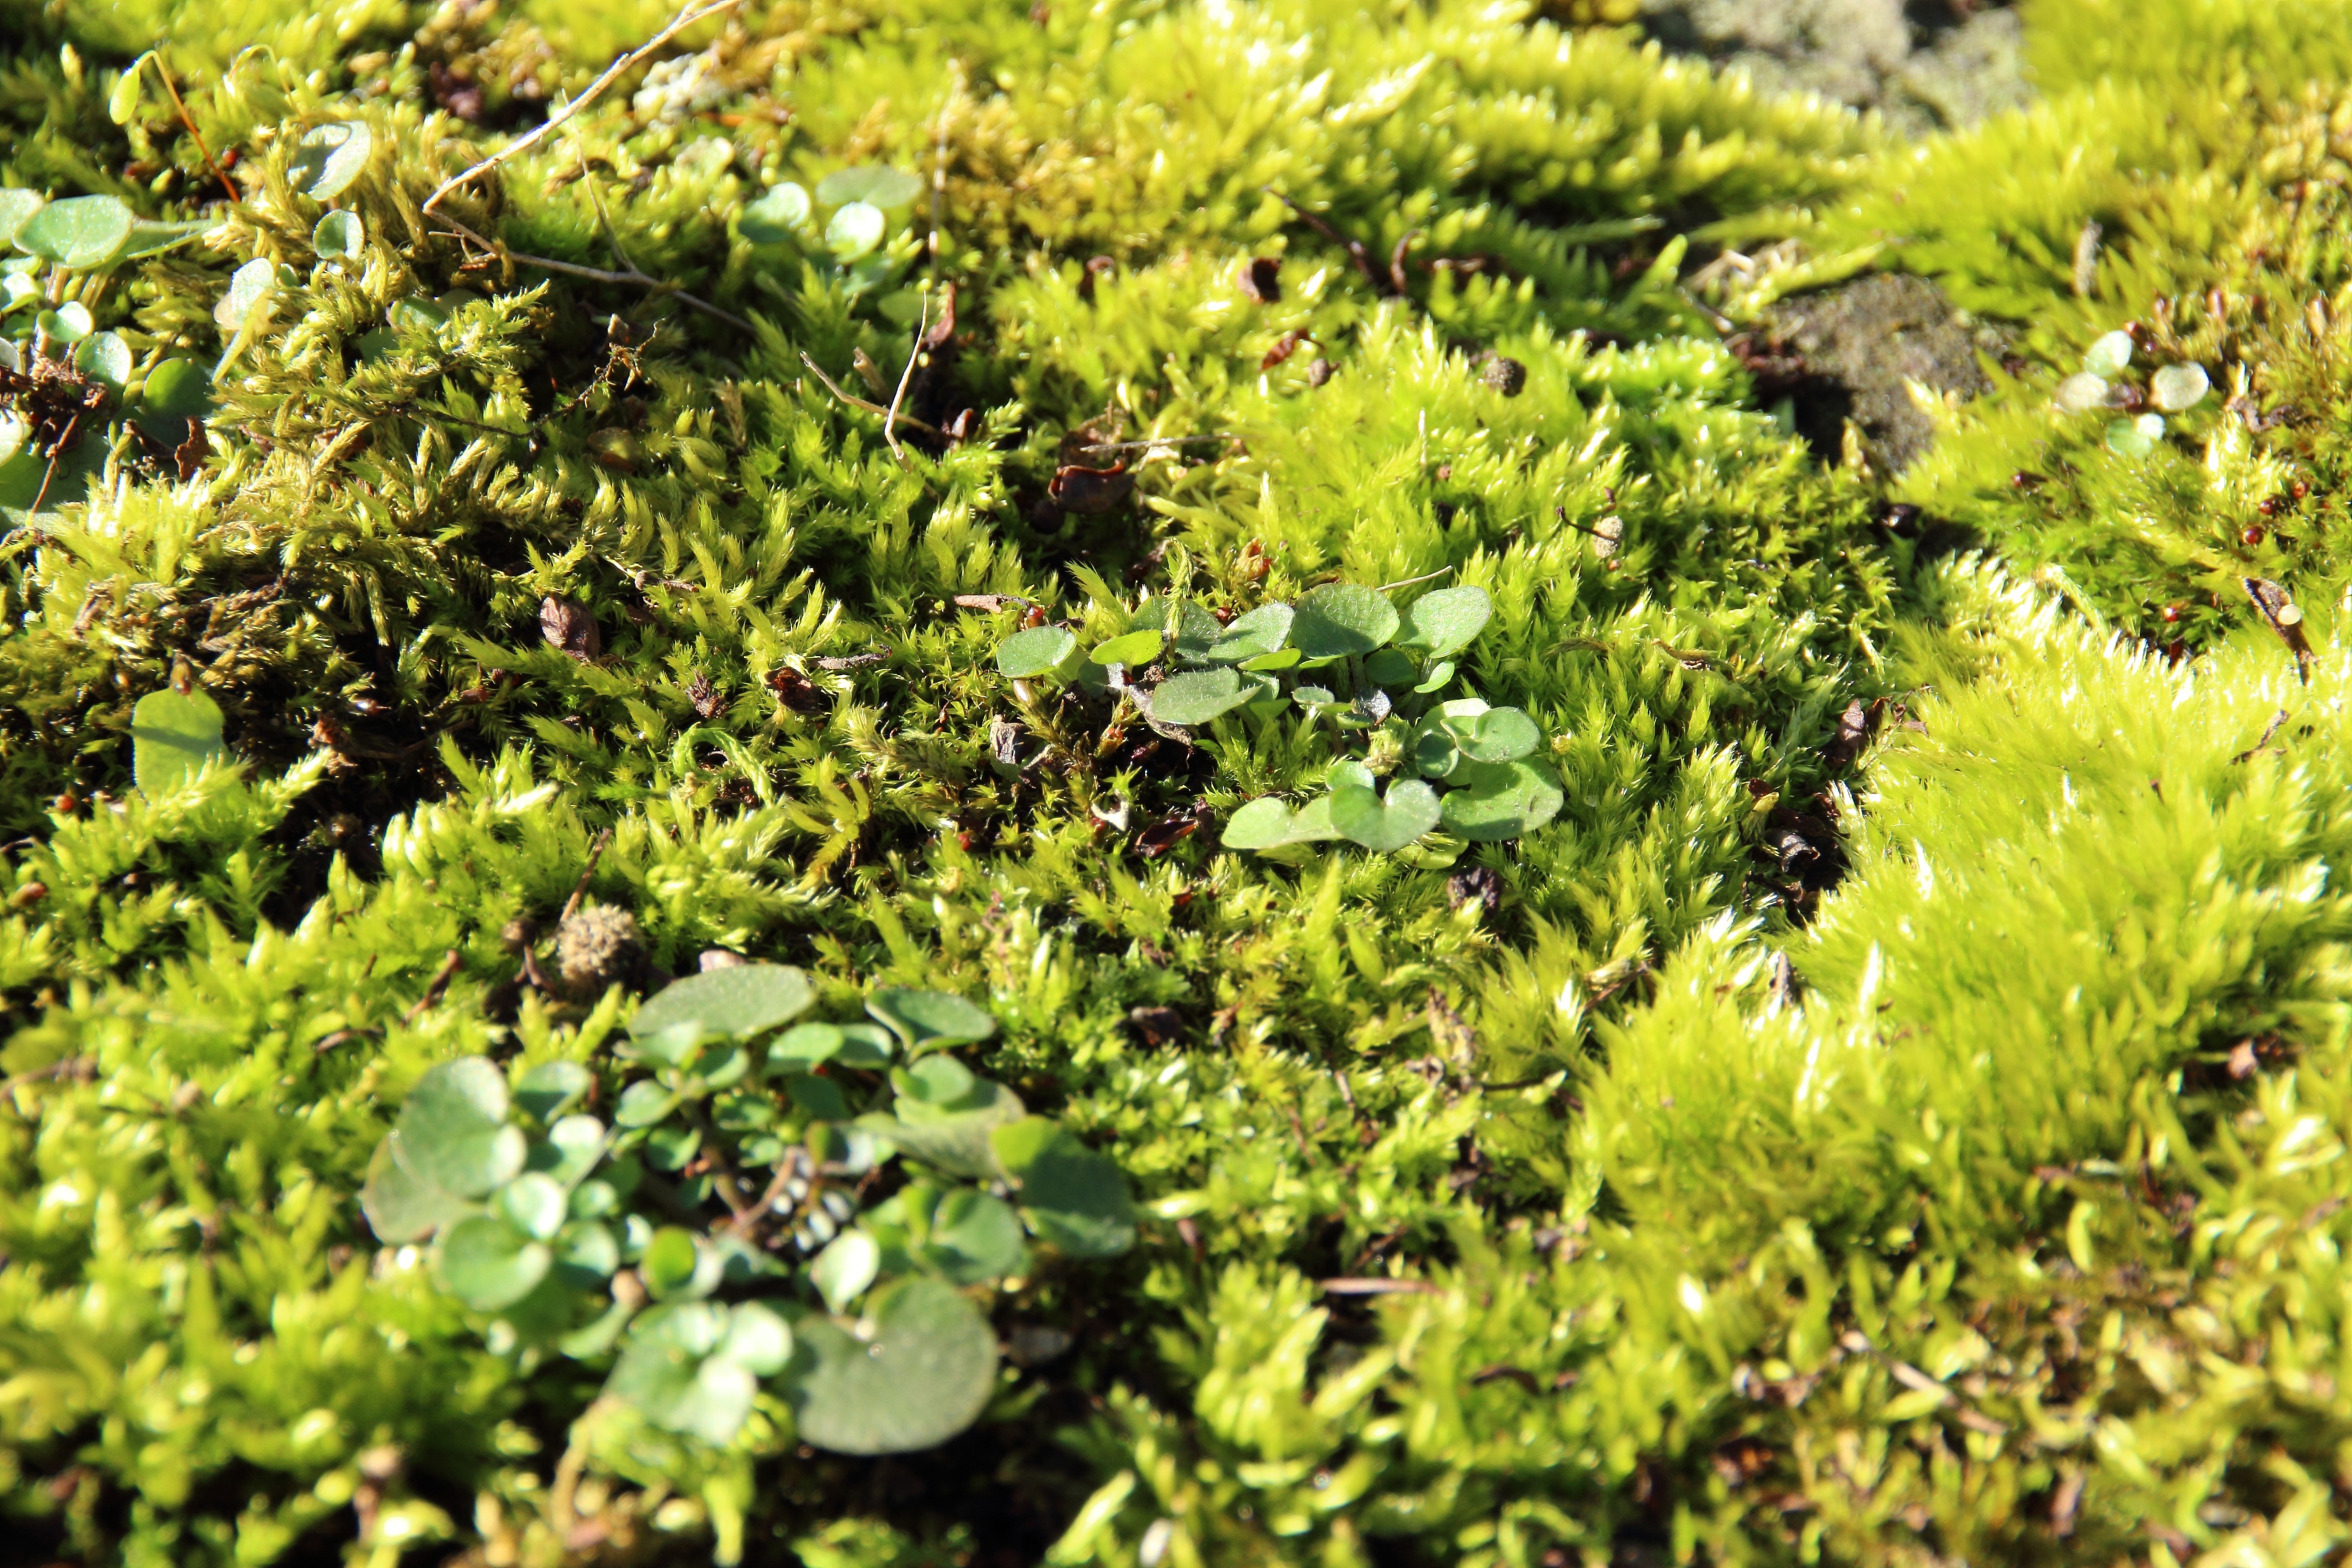
tree, forest, grass, plant, lawn, leaf, flower, moss, green, fluffy, produce, evergreen, botany, garden, flora, vegetation, shrub, groundcover, deciduous, soft, woodland, ecosystem, flowering plant, woody plant, land plant